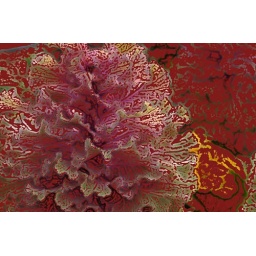
Flowers from the flower boxes at Fisherman wharf in San Fransisco. Treated in Photoshop.